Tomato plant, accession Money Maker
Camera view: vertical (180 deg); turntable rotation: 60 degrees
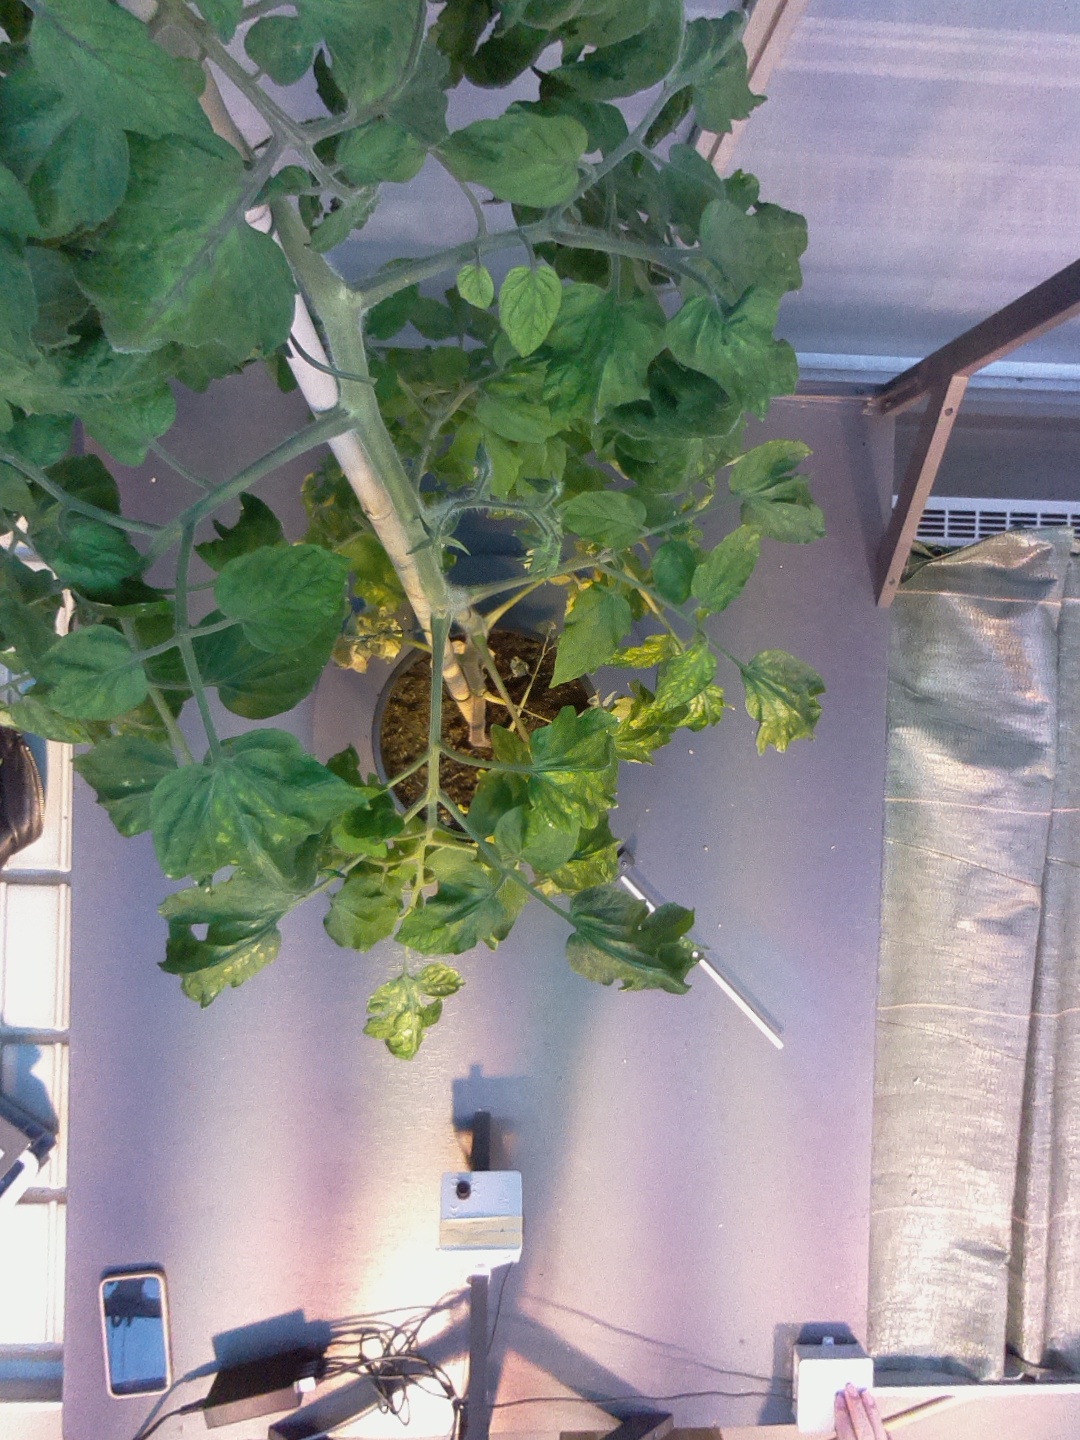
BBCH growth stage 70: Fruits at the main stem or branches visibles